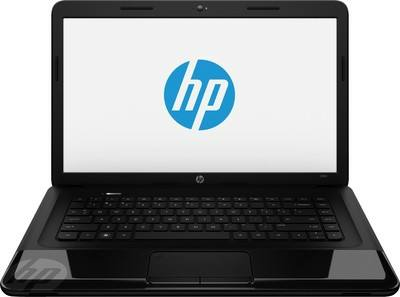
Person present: No